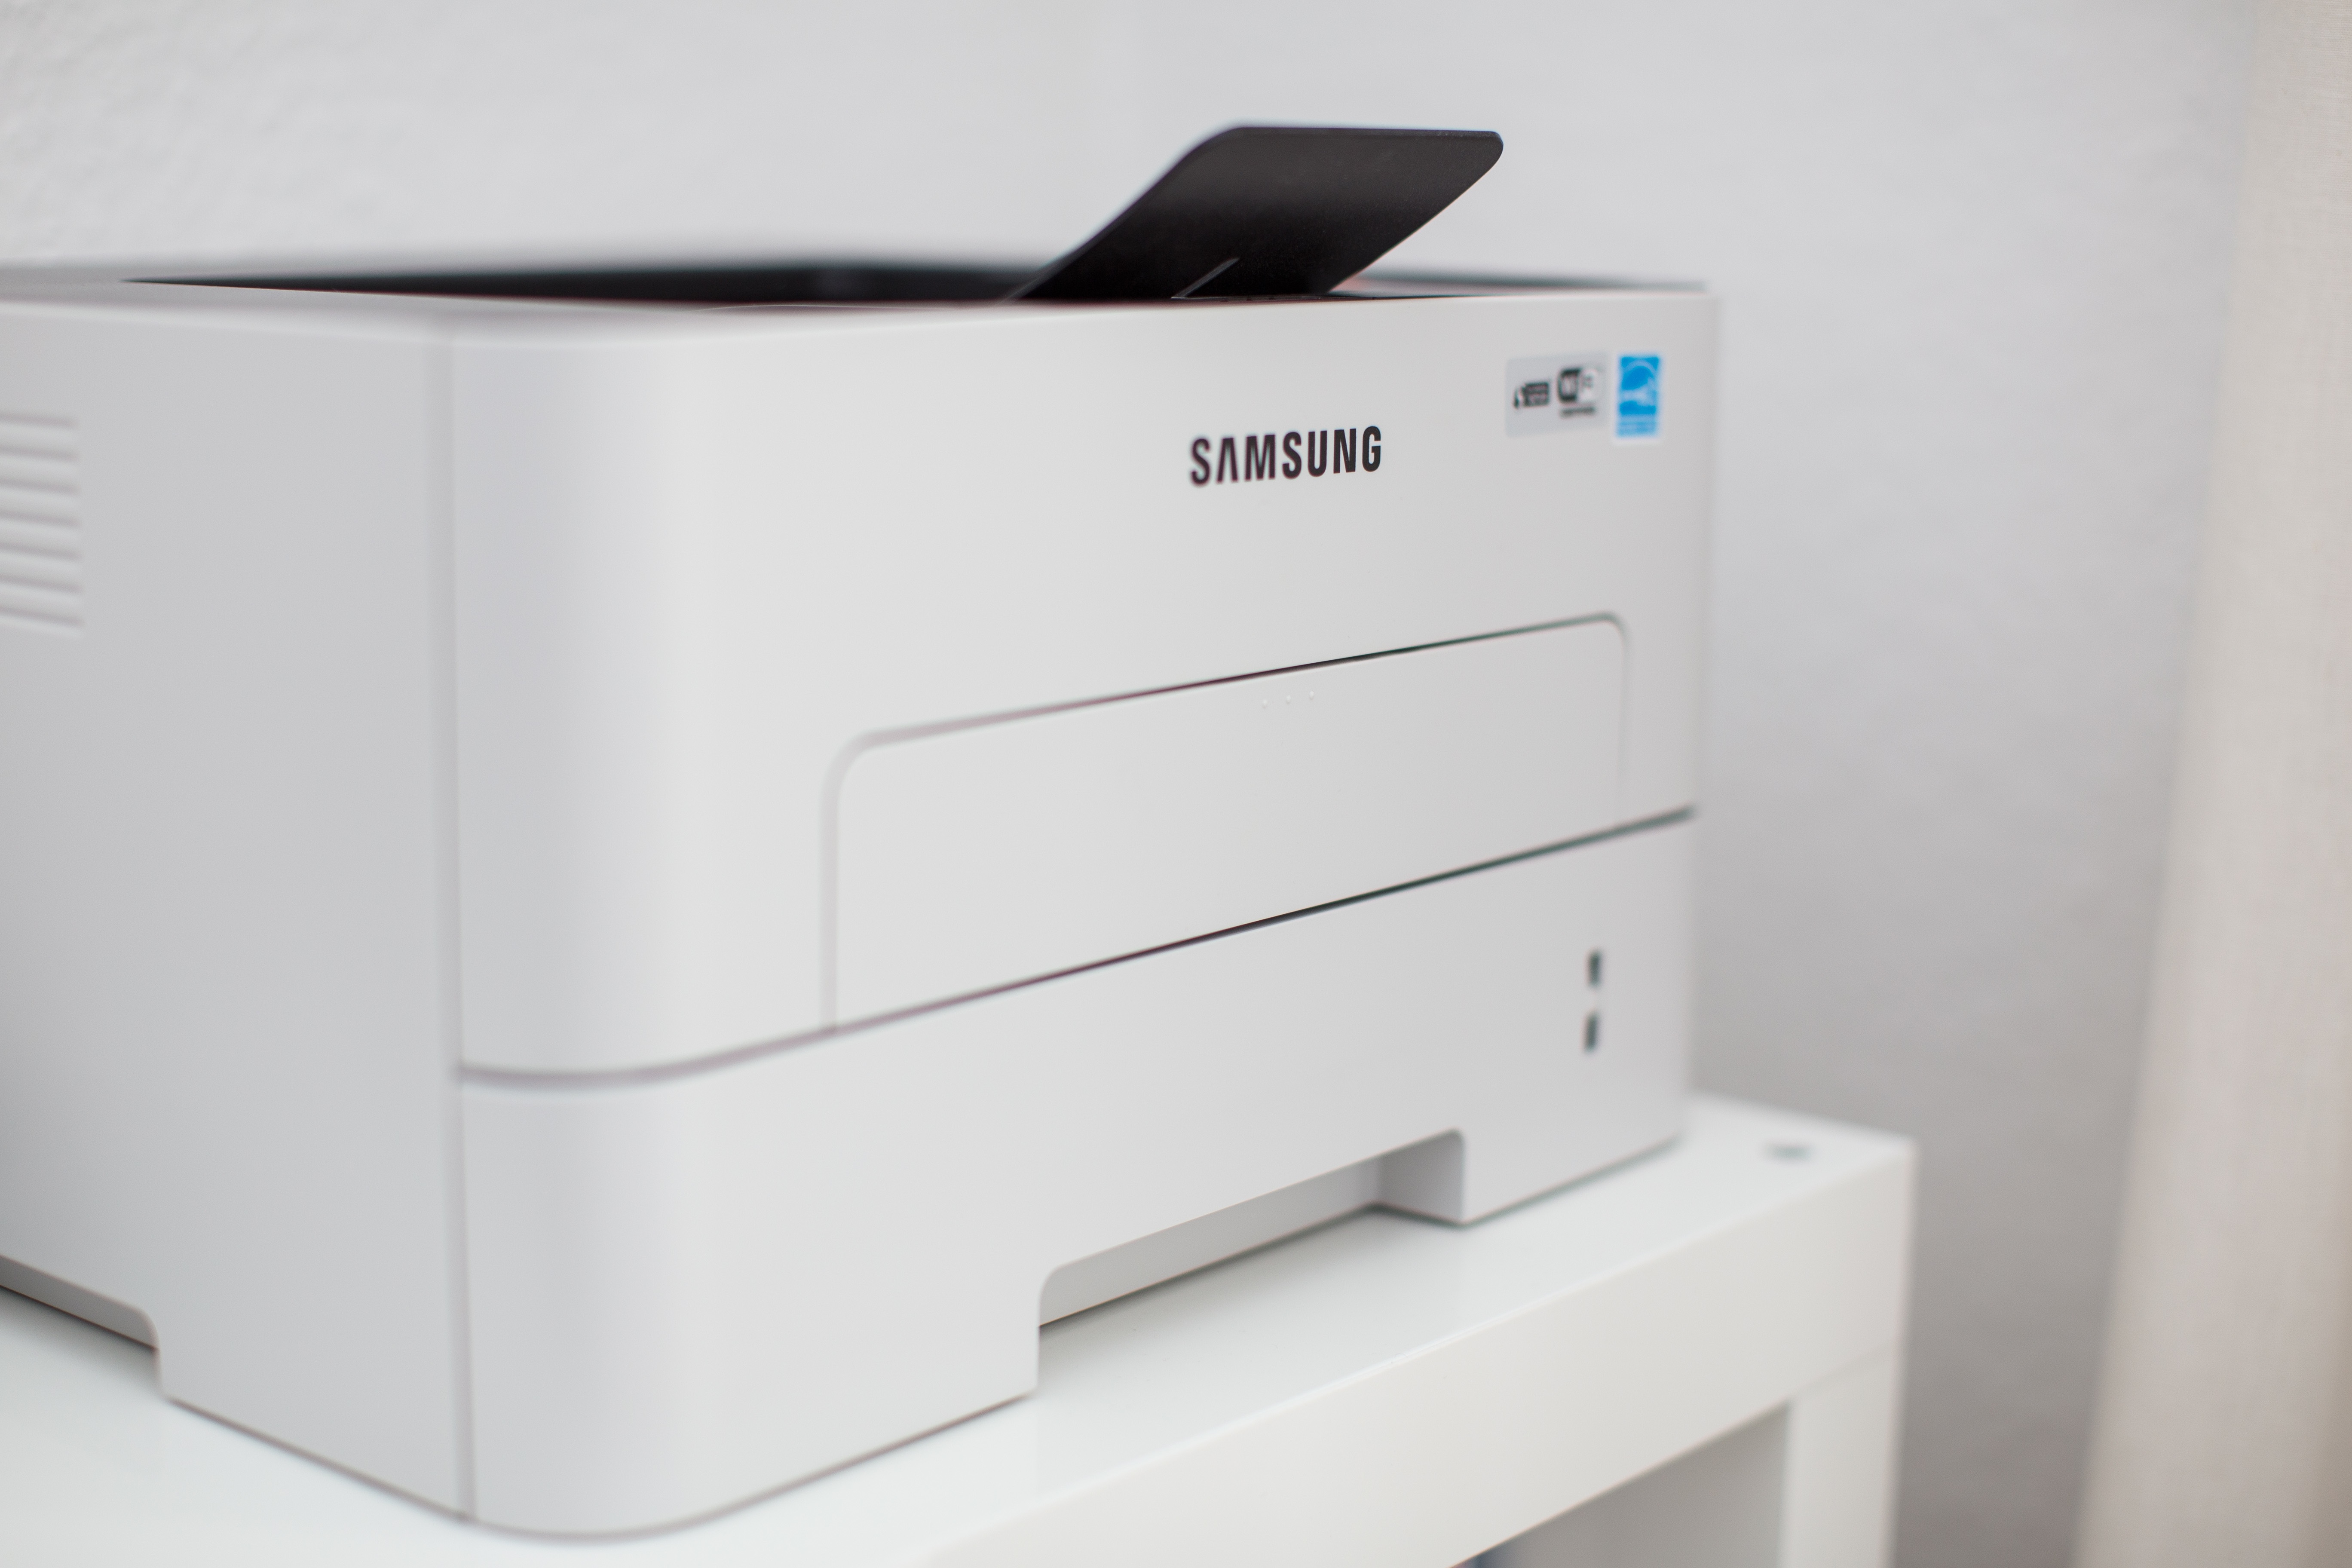
technology, furniture, product, printer, multimedia, photocopier, electronic device